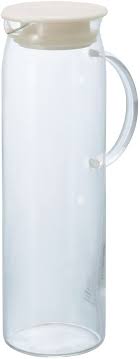
Label: glass